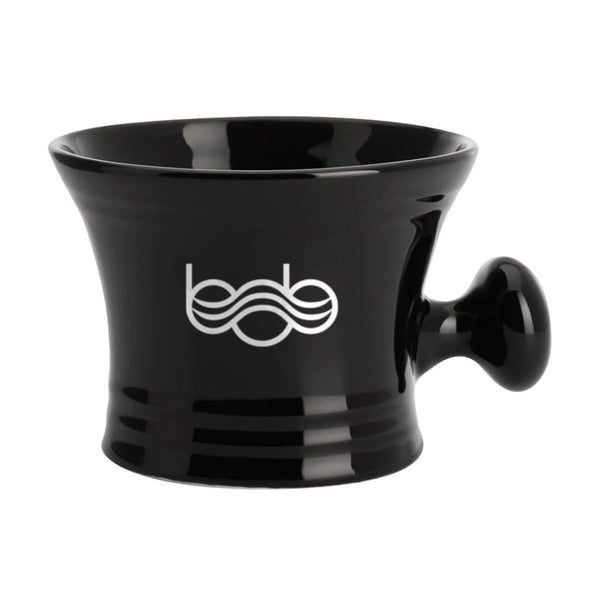
BOB Porcelain Shaving Mug Black
Brand: BOB
Category: Health & Beauty > Personal Care > Shaving & Grooming > Shaving Bowls & Mugs